United Kingdom cladding crisis

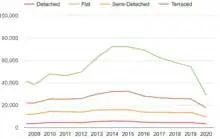
London sales volume by property type 2009–2020, showing a particularly precipitous decline in sales of flats in 2019.

A key short-term response to identifying unsafe construction in tall buildings was to change the fire evacuation policy. Most had been designed to contain a fire within a single flat, such that in the event of a fire, only the inhabitants of the relevant flat should evacuate. The Grenfell Fire showed how disastrous this policy could be in buildings which did not meet safety requirements. Evacuation policies were widely changed such that all inhabitants should evacuate in the event of a fire. A key problem with this change was that buildings' alarm systems were not designed to alert all residents to a fire and facilitate total evacuation. Until such alarm systems could be installed, buildings required a 24-hour 'waking watch' by fire wardens who patrolled the building checking for fire. In January 2021, the Ministry of Housing, Communities & Local Government found the median waking watch cost in England to be £11,361 per affected building per month, or £137 per dwelling.